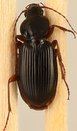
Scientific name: Synuchus impunctatus
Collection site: Harvard Forest & Quabbin Watershed NEON (HARV), plot HARV_001